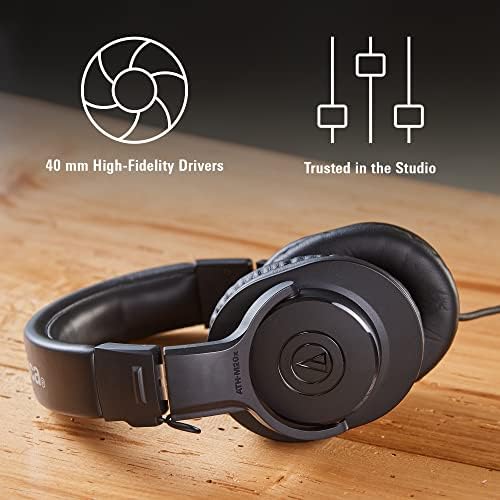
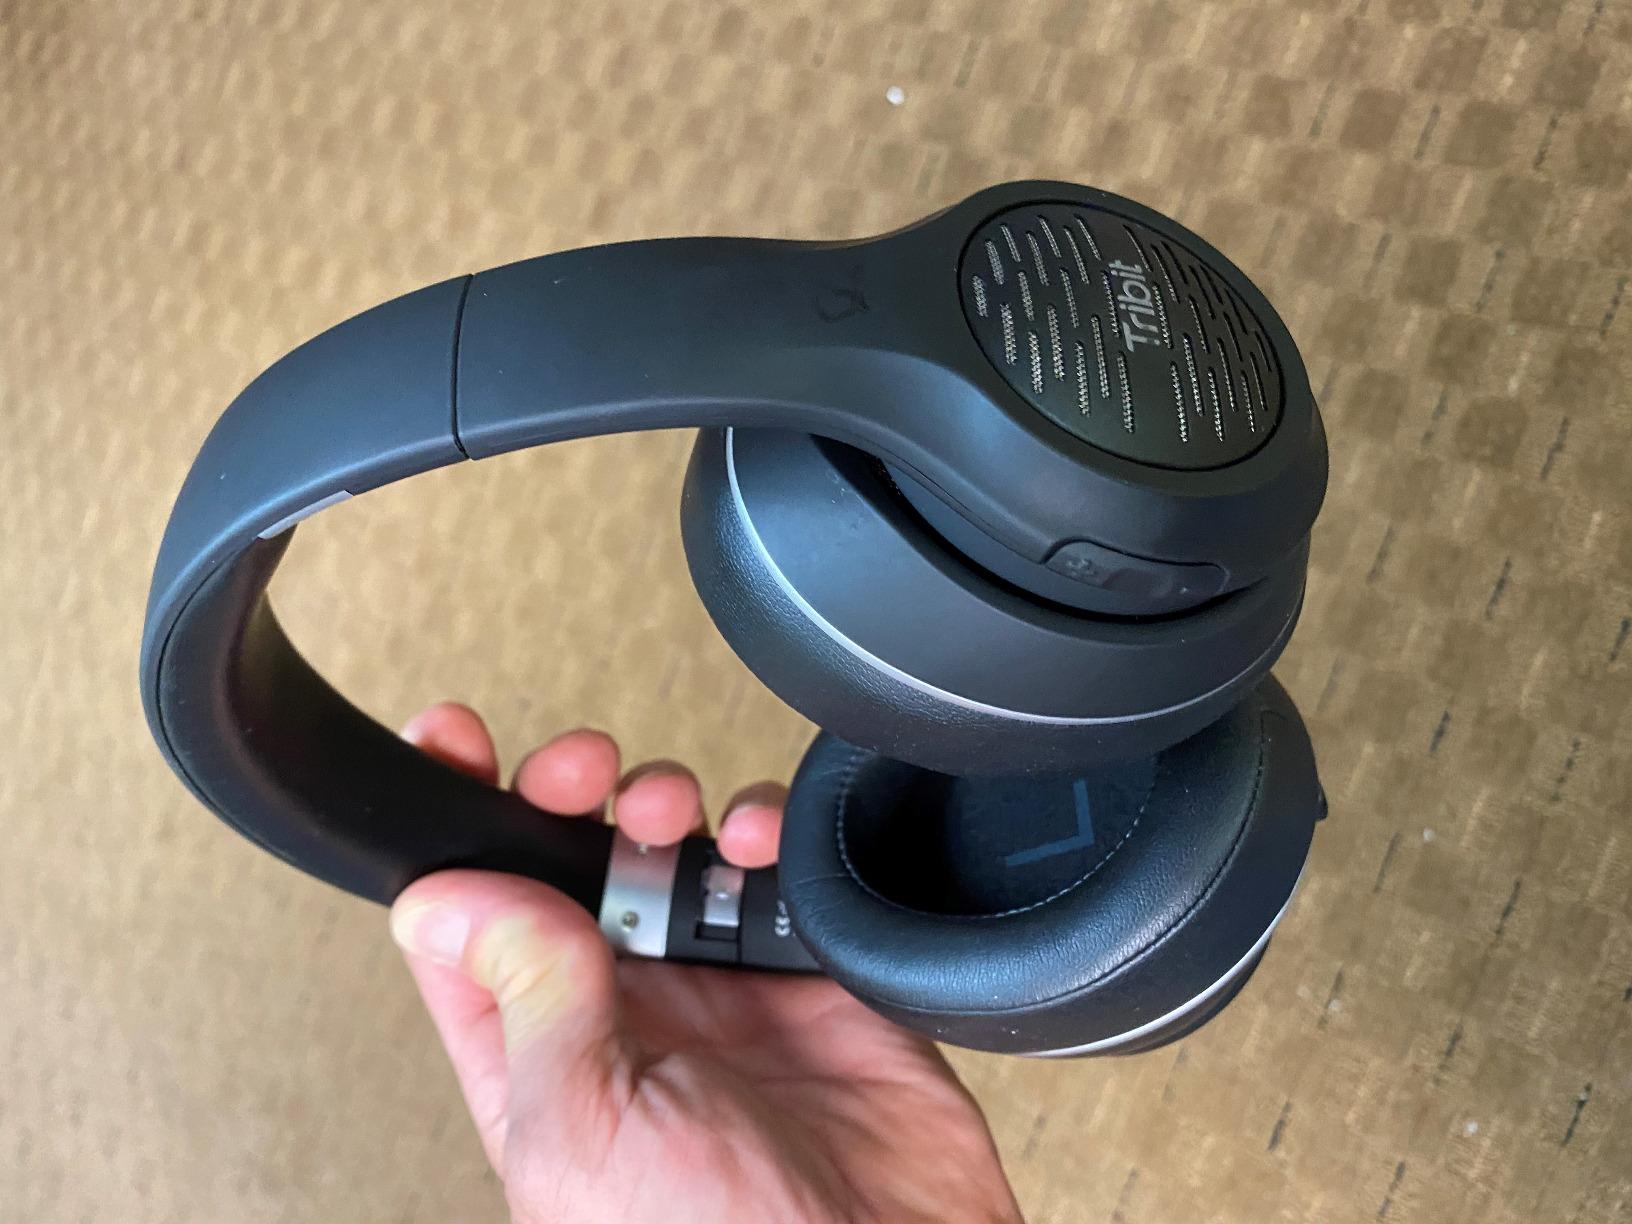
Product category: headphones
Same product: no